Avrom Lasarow

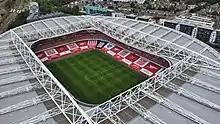
Competitive sport eventually resumed in 2020, with games initially being played without spectators.

During the COVID-19 pandemic in the United Kingdom, live sporting events with fan attendance ceased to take place as a result of lockdown restrictions. With the anticipated easing of restrictions in mid-2020, widespread debate entered public discourse, with some proposing the introduction of health passports as a means of containing the spread of the virus and encouraging faster economic recovery. During this period, Prenetics were tasked with delivering a faster testing system for all 20 football clubs of the Premier League, and had introduced a mandatory requirement of health passports for athletes, broadcasters and staff who were entering sporting venues. By October they had introduced mobile testing units to "turbocharge" the process. Lasarow publicly advocated extending testing at "the point of care" for fans in order to produce quicker turn-around times and relieve strain on laboratories. He also called on the UK government, as part of Operation Moonshot, to integrate NHS Test and Trace with a digital health passport system and to utilise the services of other commercial companies for wider coverage.